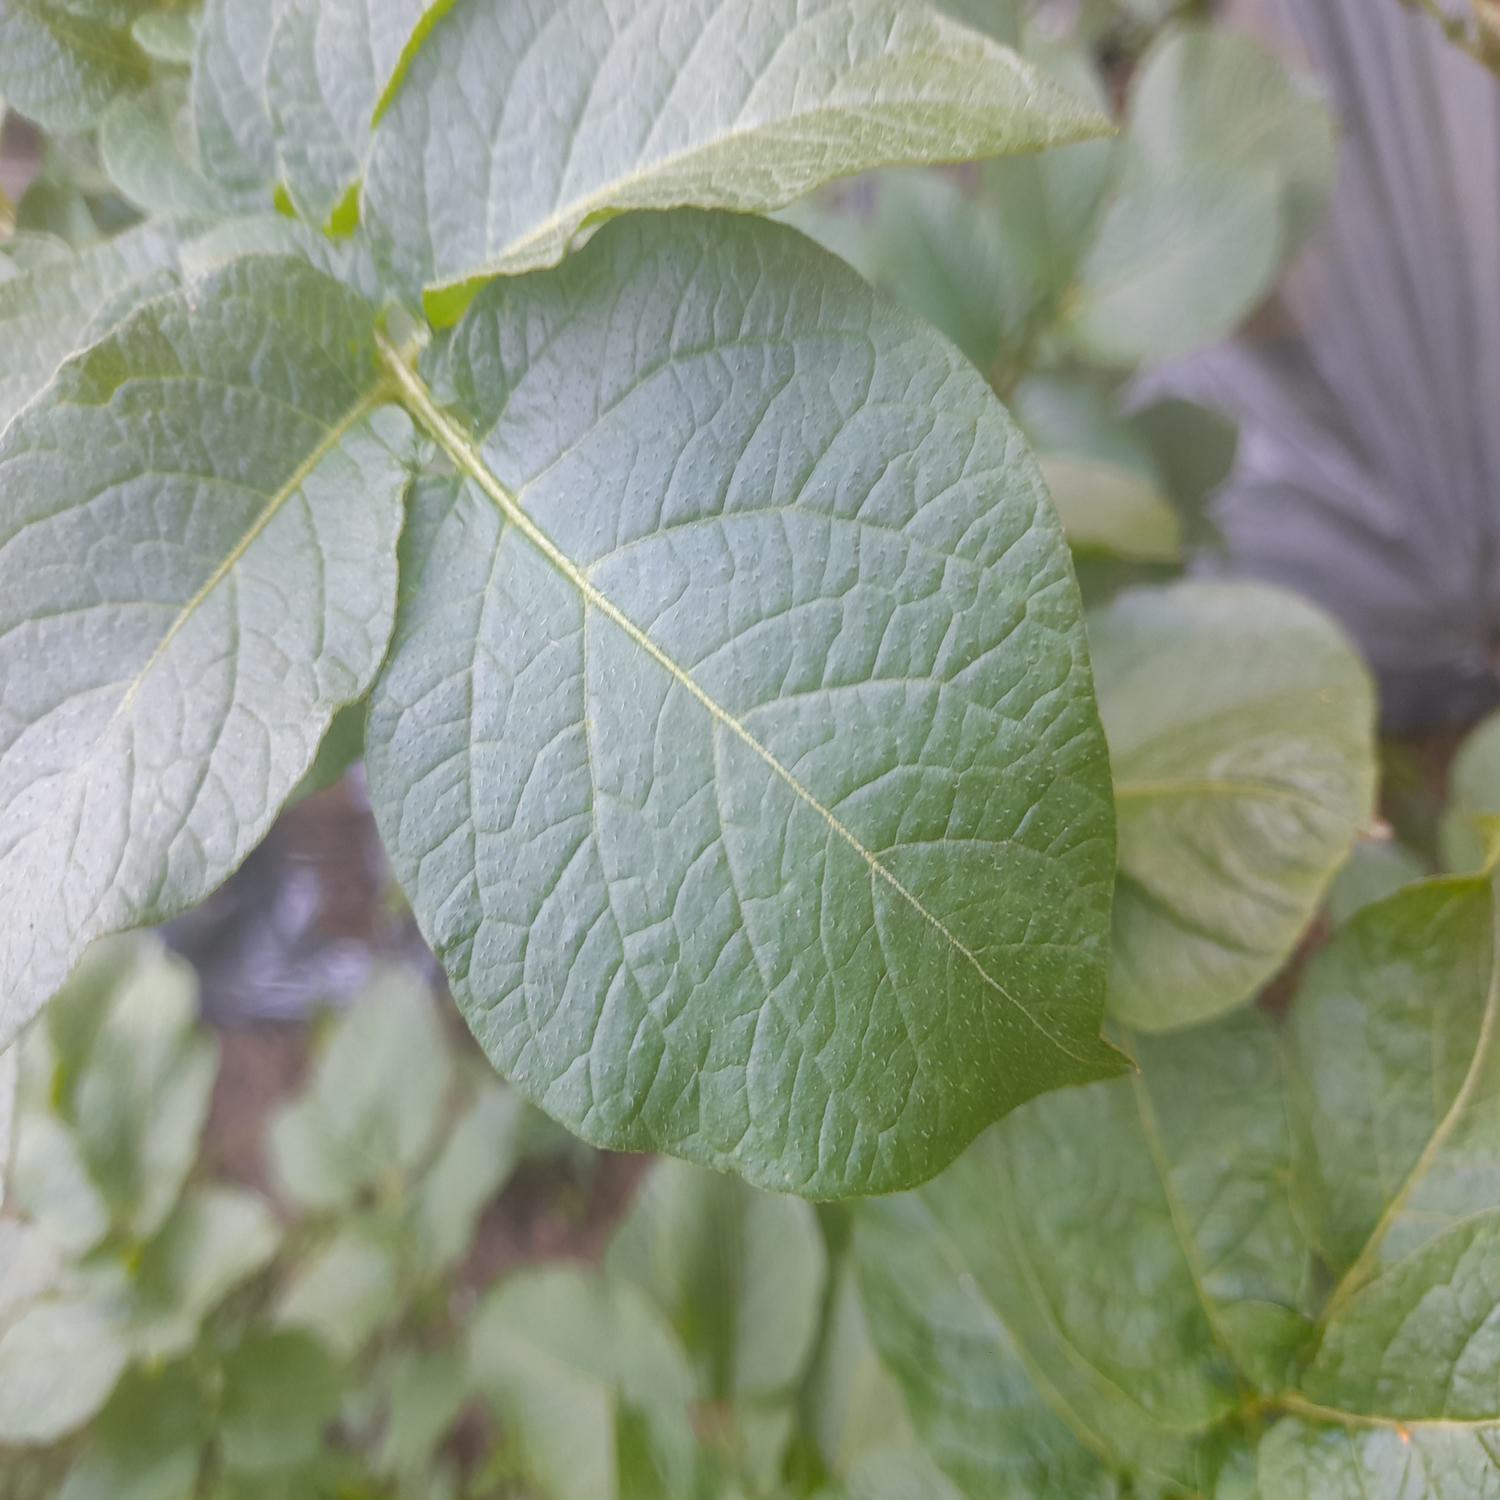
Label: Healthy